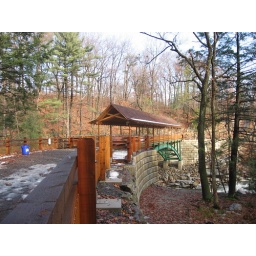
View of the wooden bridge over the river at Nay Aug Park in Scranton, PA